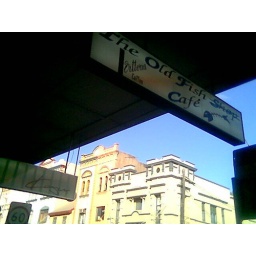
Not such a great one, but once again on king street. sitting in the windowseat at the old fish cafe....